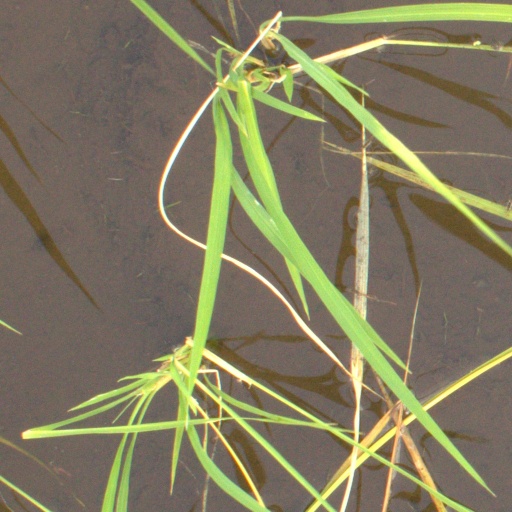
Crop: rice